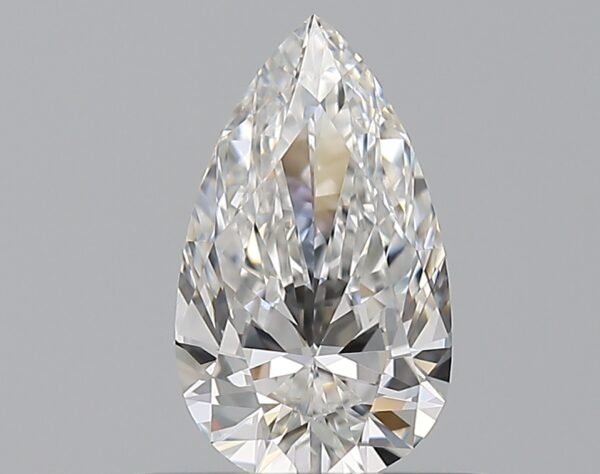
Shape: pear
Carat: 0.5
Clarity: VS2
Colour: F
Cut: EX
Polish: EX
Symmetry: VG
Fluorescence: N
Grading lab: GIA
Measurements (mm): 7.51 x 4.39 x 2.56